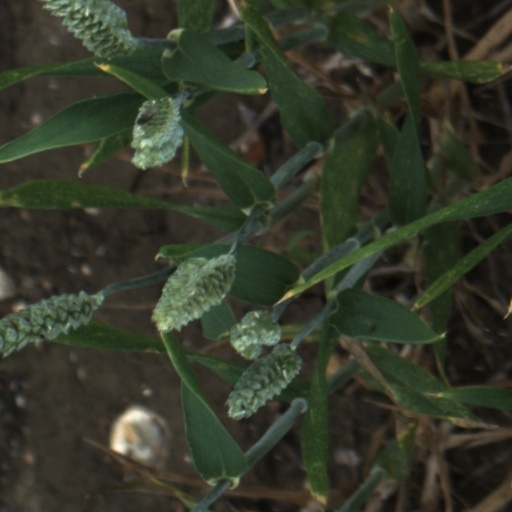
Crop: wheat